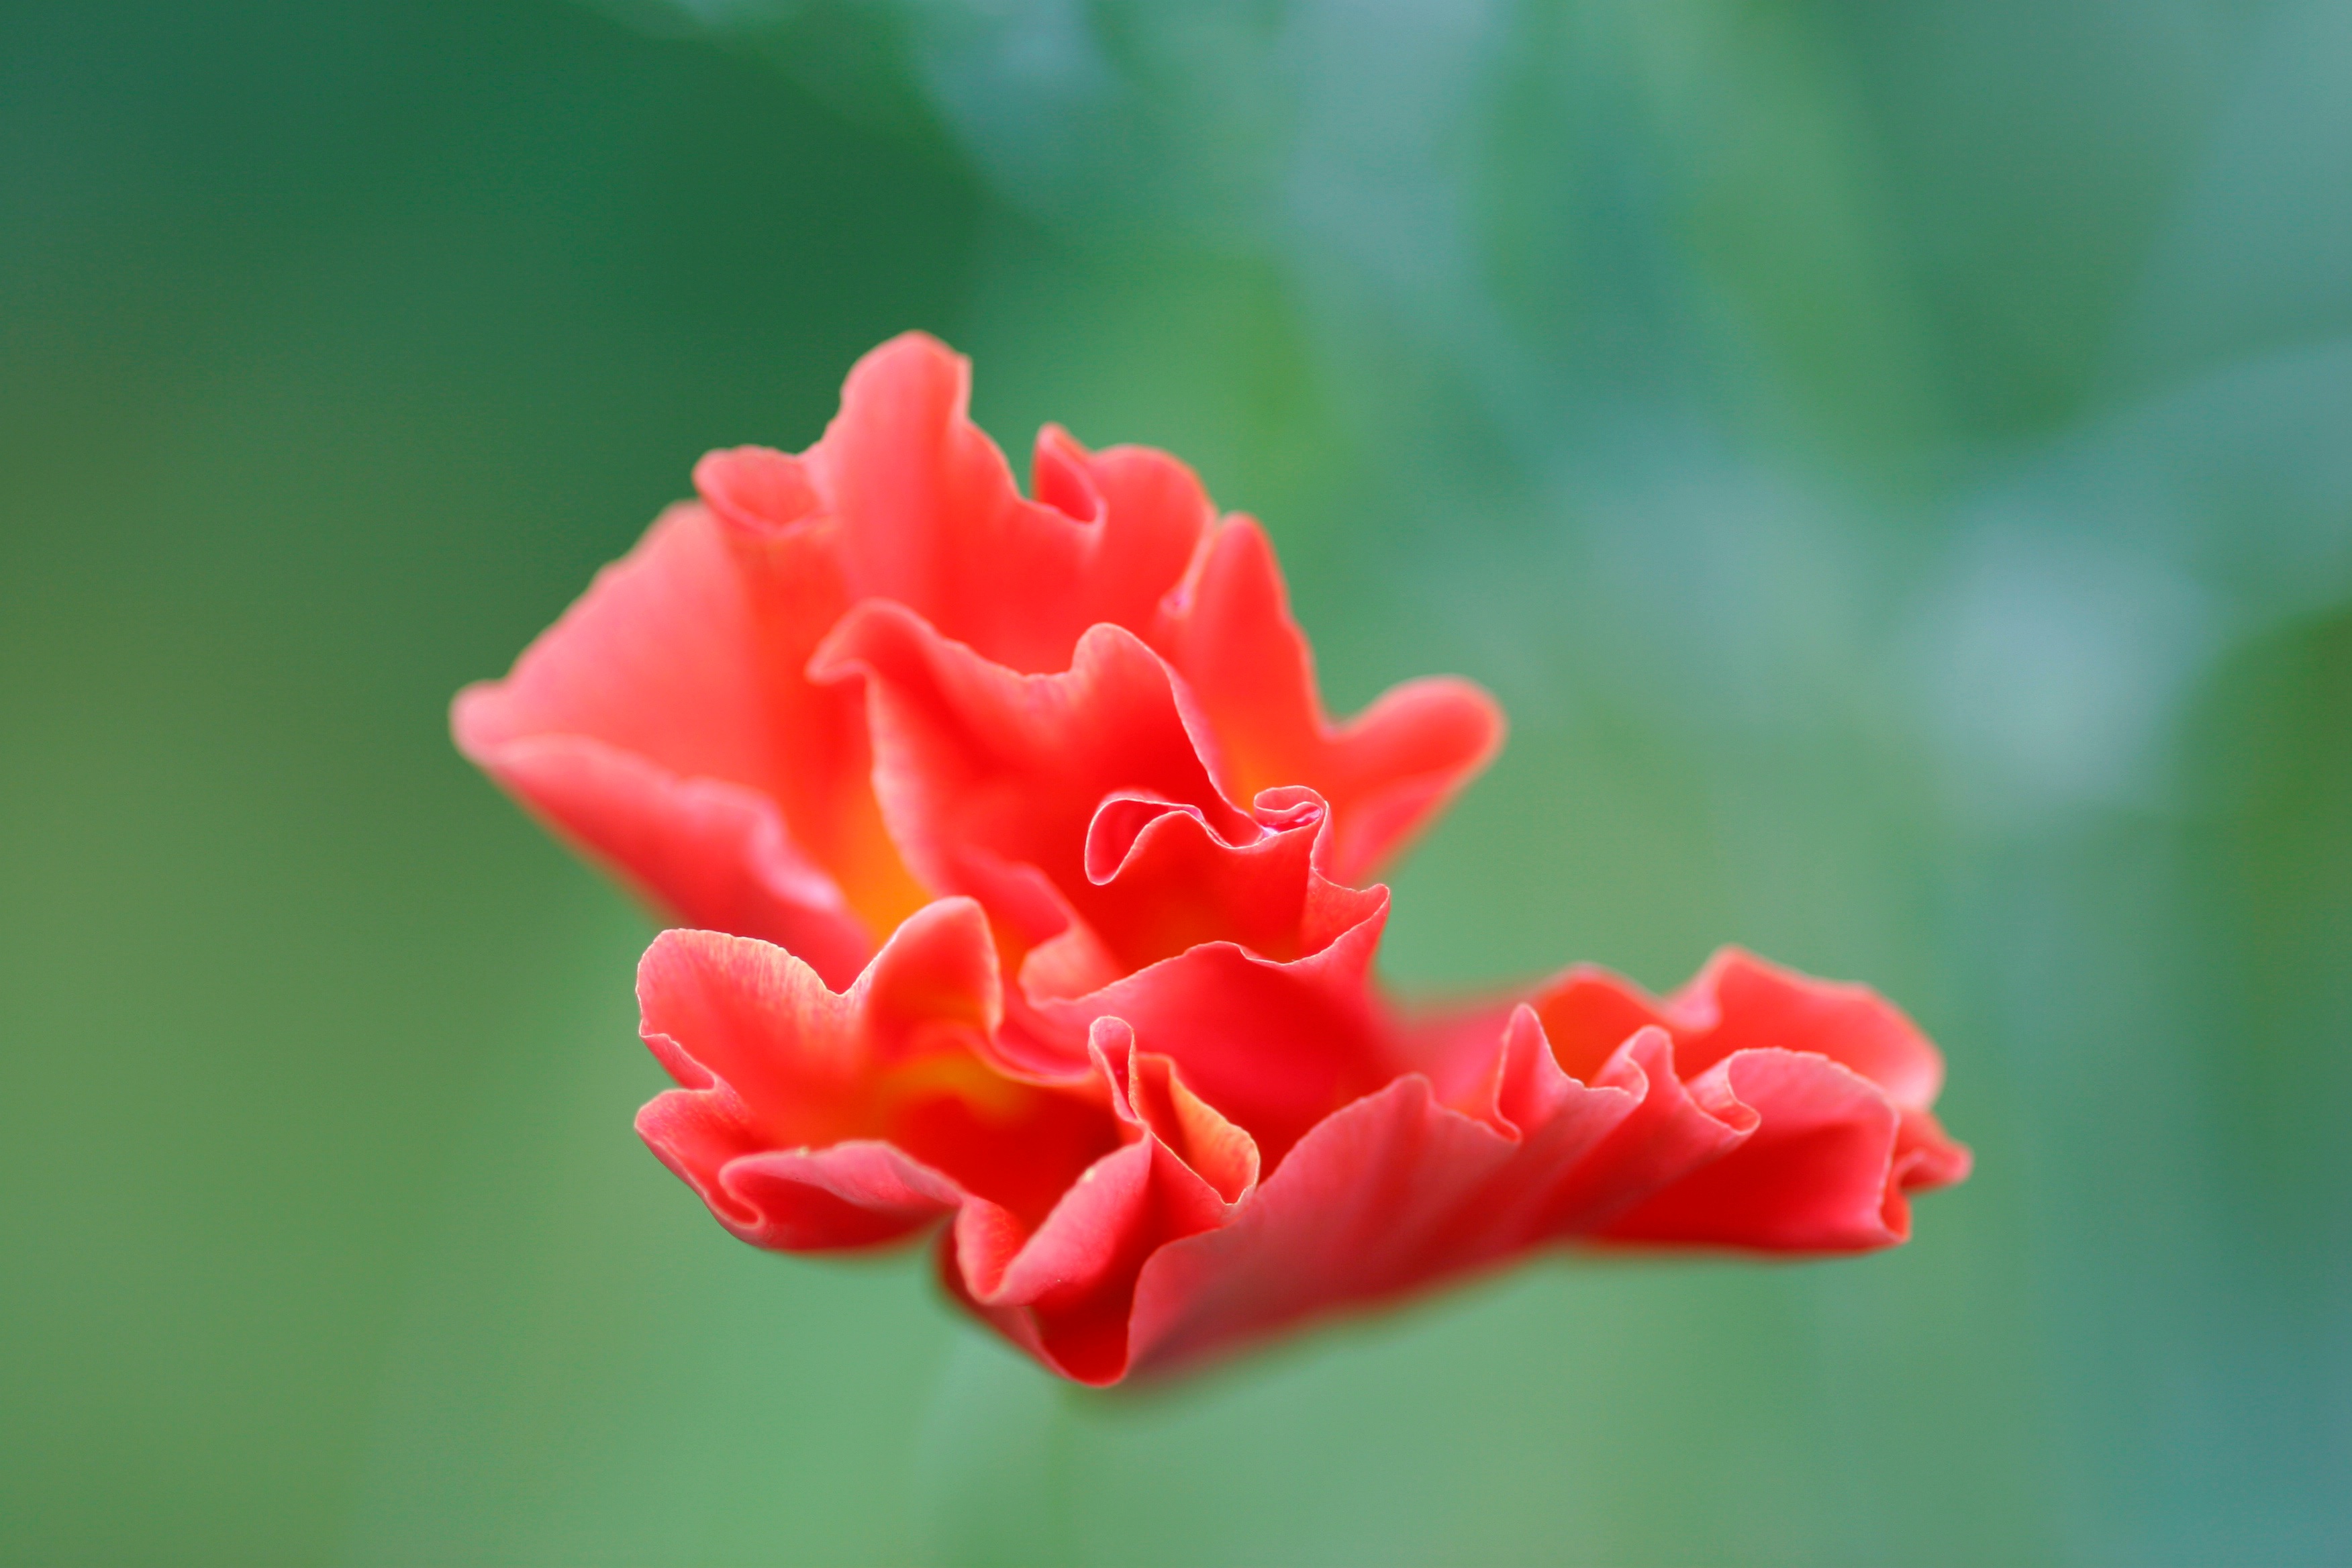
blossom, plant, flower, petal, red, flora, close up, macro photography, flowering plant, garden roses, plant stem, land plant